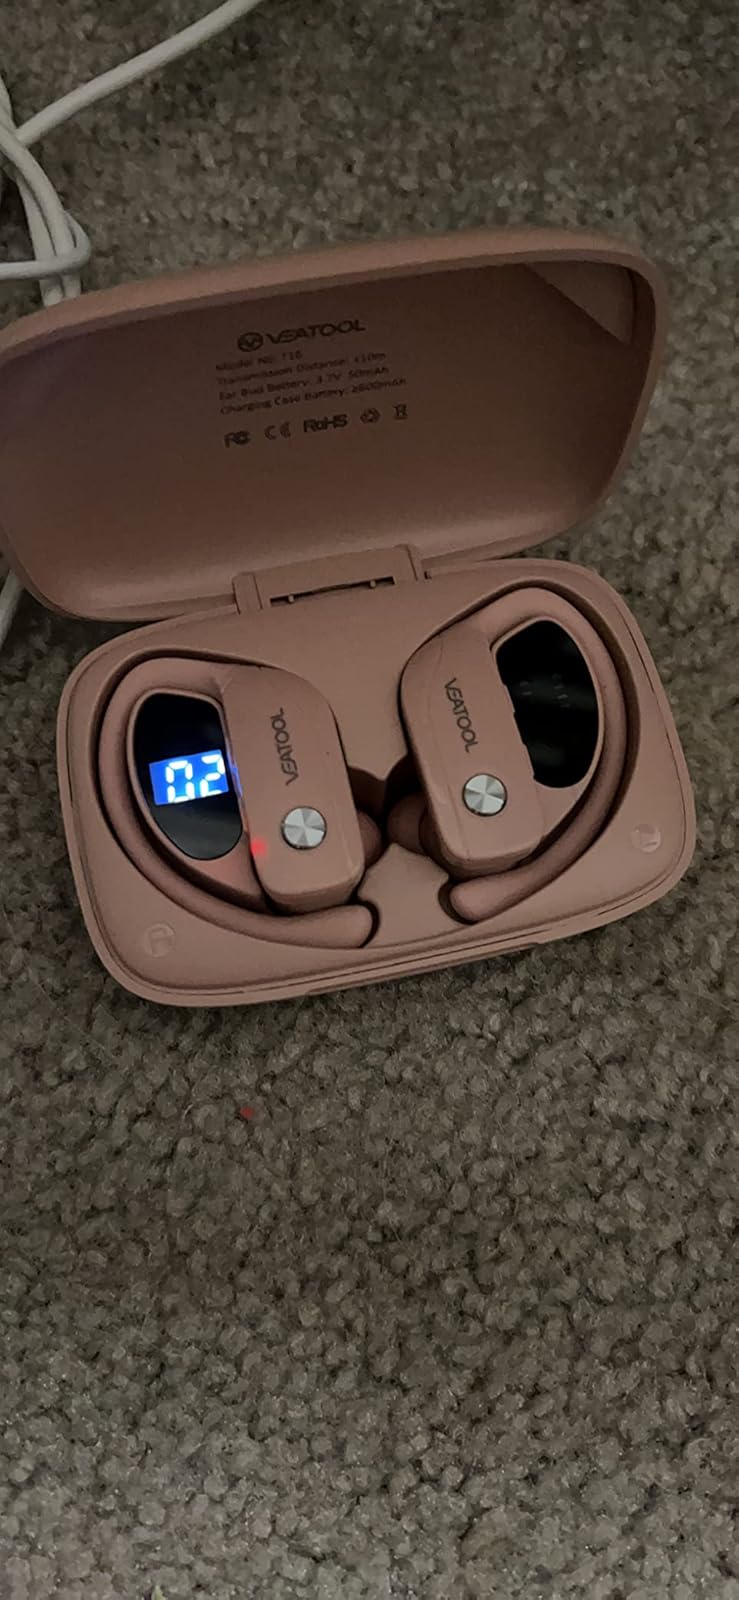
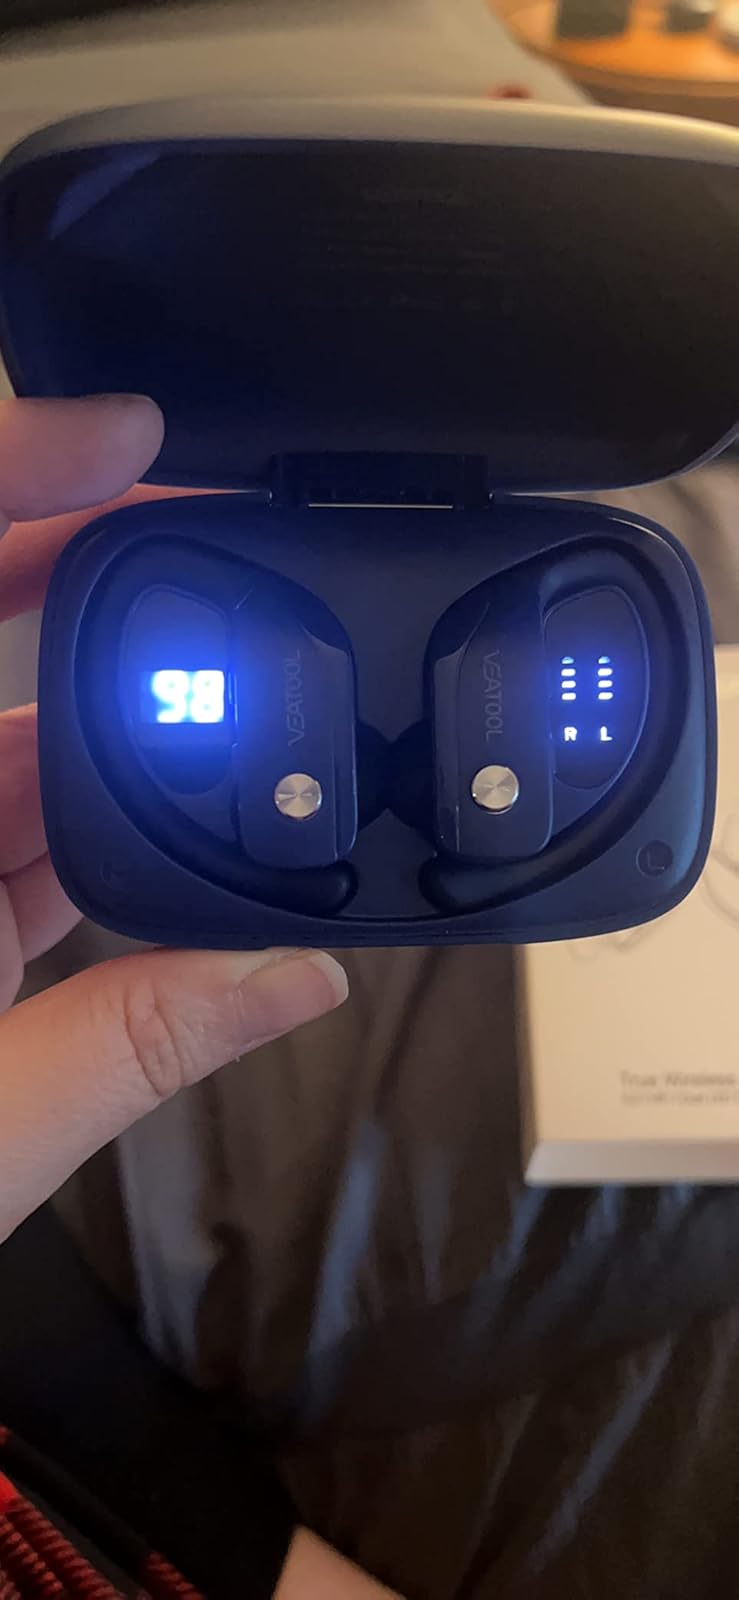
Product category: earbuds
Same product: no